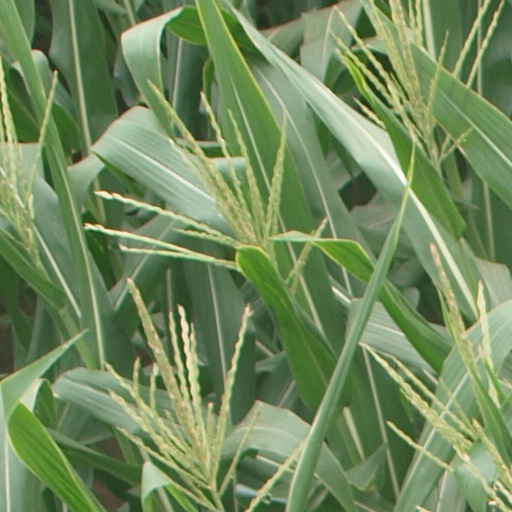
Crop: maize; corn